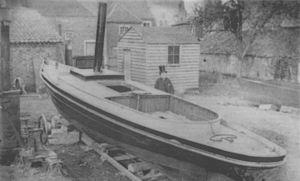
La société John I. Thornycroft & Company Limited a été un constructeur anglais de plusieurs moyens de transports, bateaux, camions, autobus et automobiles, spécialiste des moteurs à vapeur. Les entreprises Thornycroft Steam Carriage and Van Company ont été présentes sur le marché de 1896 à 1961, date à laquelle la so